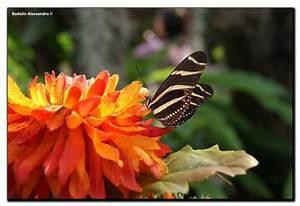
butterfly